Globalization

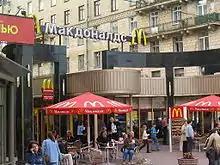
McDonald's is commonly seen as a symbol of globalization, often called McDonaldization of global society.

International standards have made trade in goods and services more efficient. An example of such standard is the intermodal container. Containerization dramatically reduced the costs of transportation, supported the post-war boom in international trade, and was a major element in globalization. International standards are set by the International Organization for Standardization, which is composed of representatives from various national standards organizations.